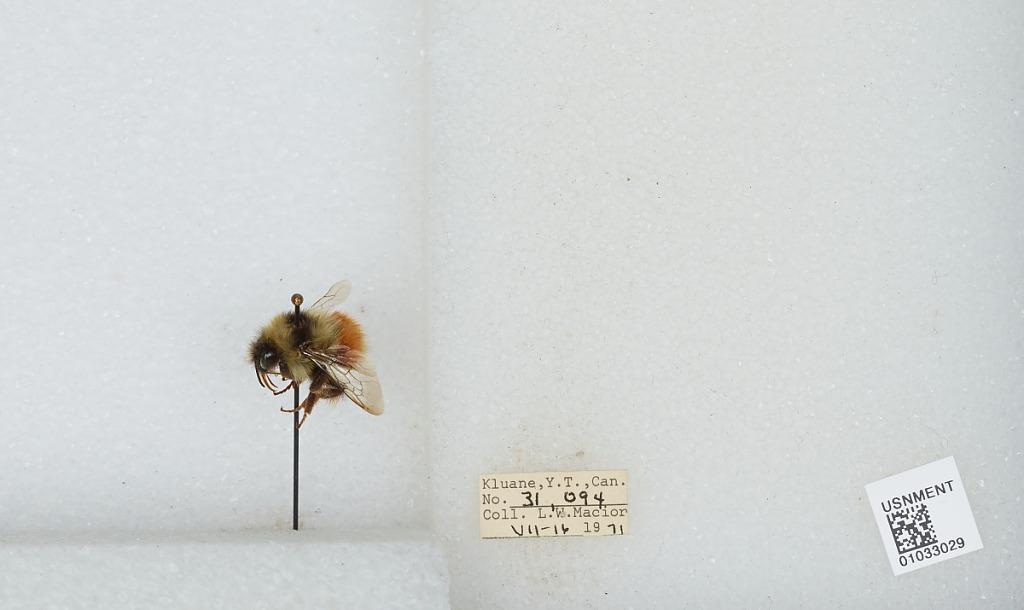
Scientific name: Bombus (Pyrobombus) sylvicola Kirby
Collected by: L. Macior
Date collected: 1971-7-16
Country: Canada
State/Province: Yukon Territory
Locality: Kluane
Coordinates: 60.75, -139.5